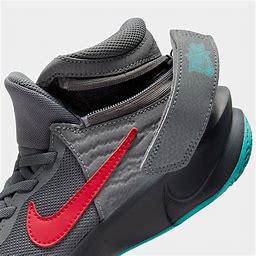
Brand: Nike
Model: Team Hustle D 10